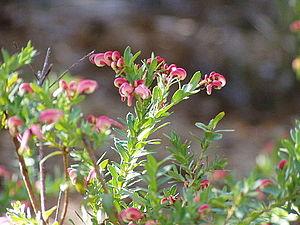
Grevillea baueri est un arbuste à croissance lente qui est endémique aux collines côtières du sud-est de la Nouvelle-Galles du Sud en Australie. Il pousse généralement jusqu'à 1 mètre de hauteur et 2 mètres de diamètre. Les fleurs apparaissent en fin d'hiver et au printemps. Elles ont un périanthe rouge avec une pointe crème et un style rouge à stigmate vert.